La Mancha

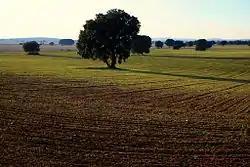
Landscape of the fields in La Mancha

The climate is cold semi-arid (Köppen "BSk"), with strong fluctuations. Farming (wheat, barley, oats, sugar beets, wine grapes, olives) and cattle raising are the primary economic activities, but they are severely restricted by the harsh environmental conditions.